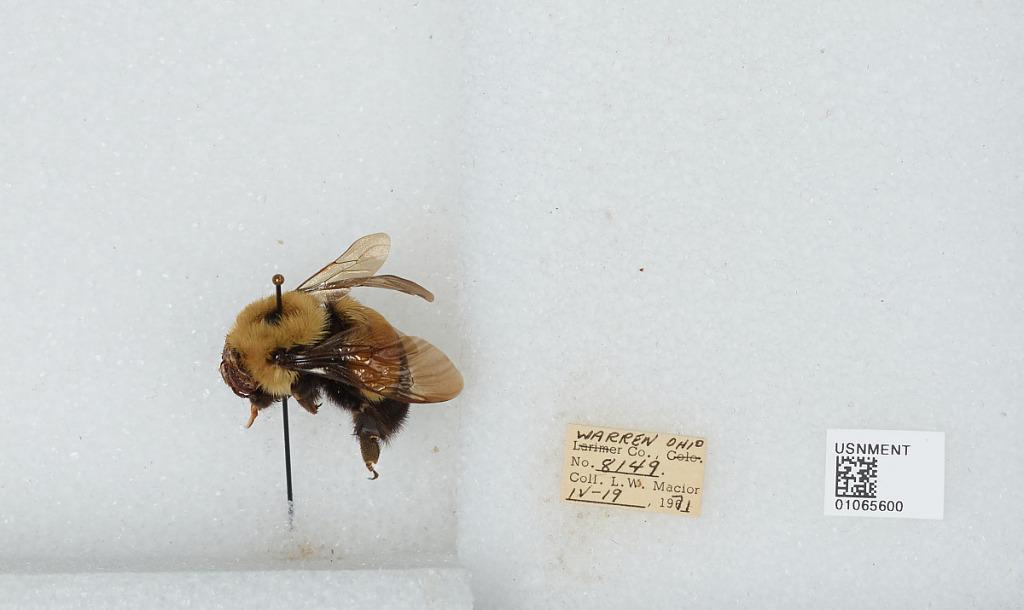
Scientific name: Bombus (Bombus) affinis Cresson
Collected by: L. Macior
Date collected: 1971-4-19
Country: United States
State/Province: Ohio
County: Warren
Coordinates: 39.4242, -84.1856